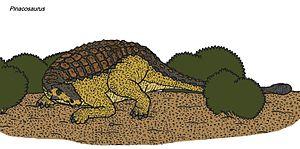
La Formation de Djadokhta est une formation géologique datant de la fin du Crétacé supérieur, composante du bassin de Nemegt en Mongolie, dans la partie nord-ouest du désert de Gobi.